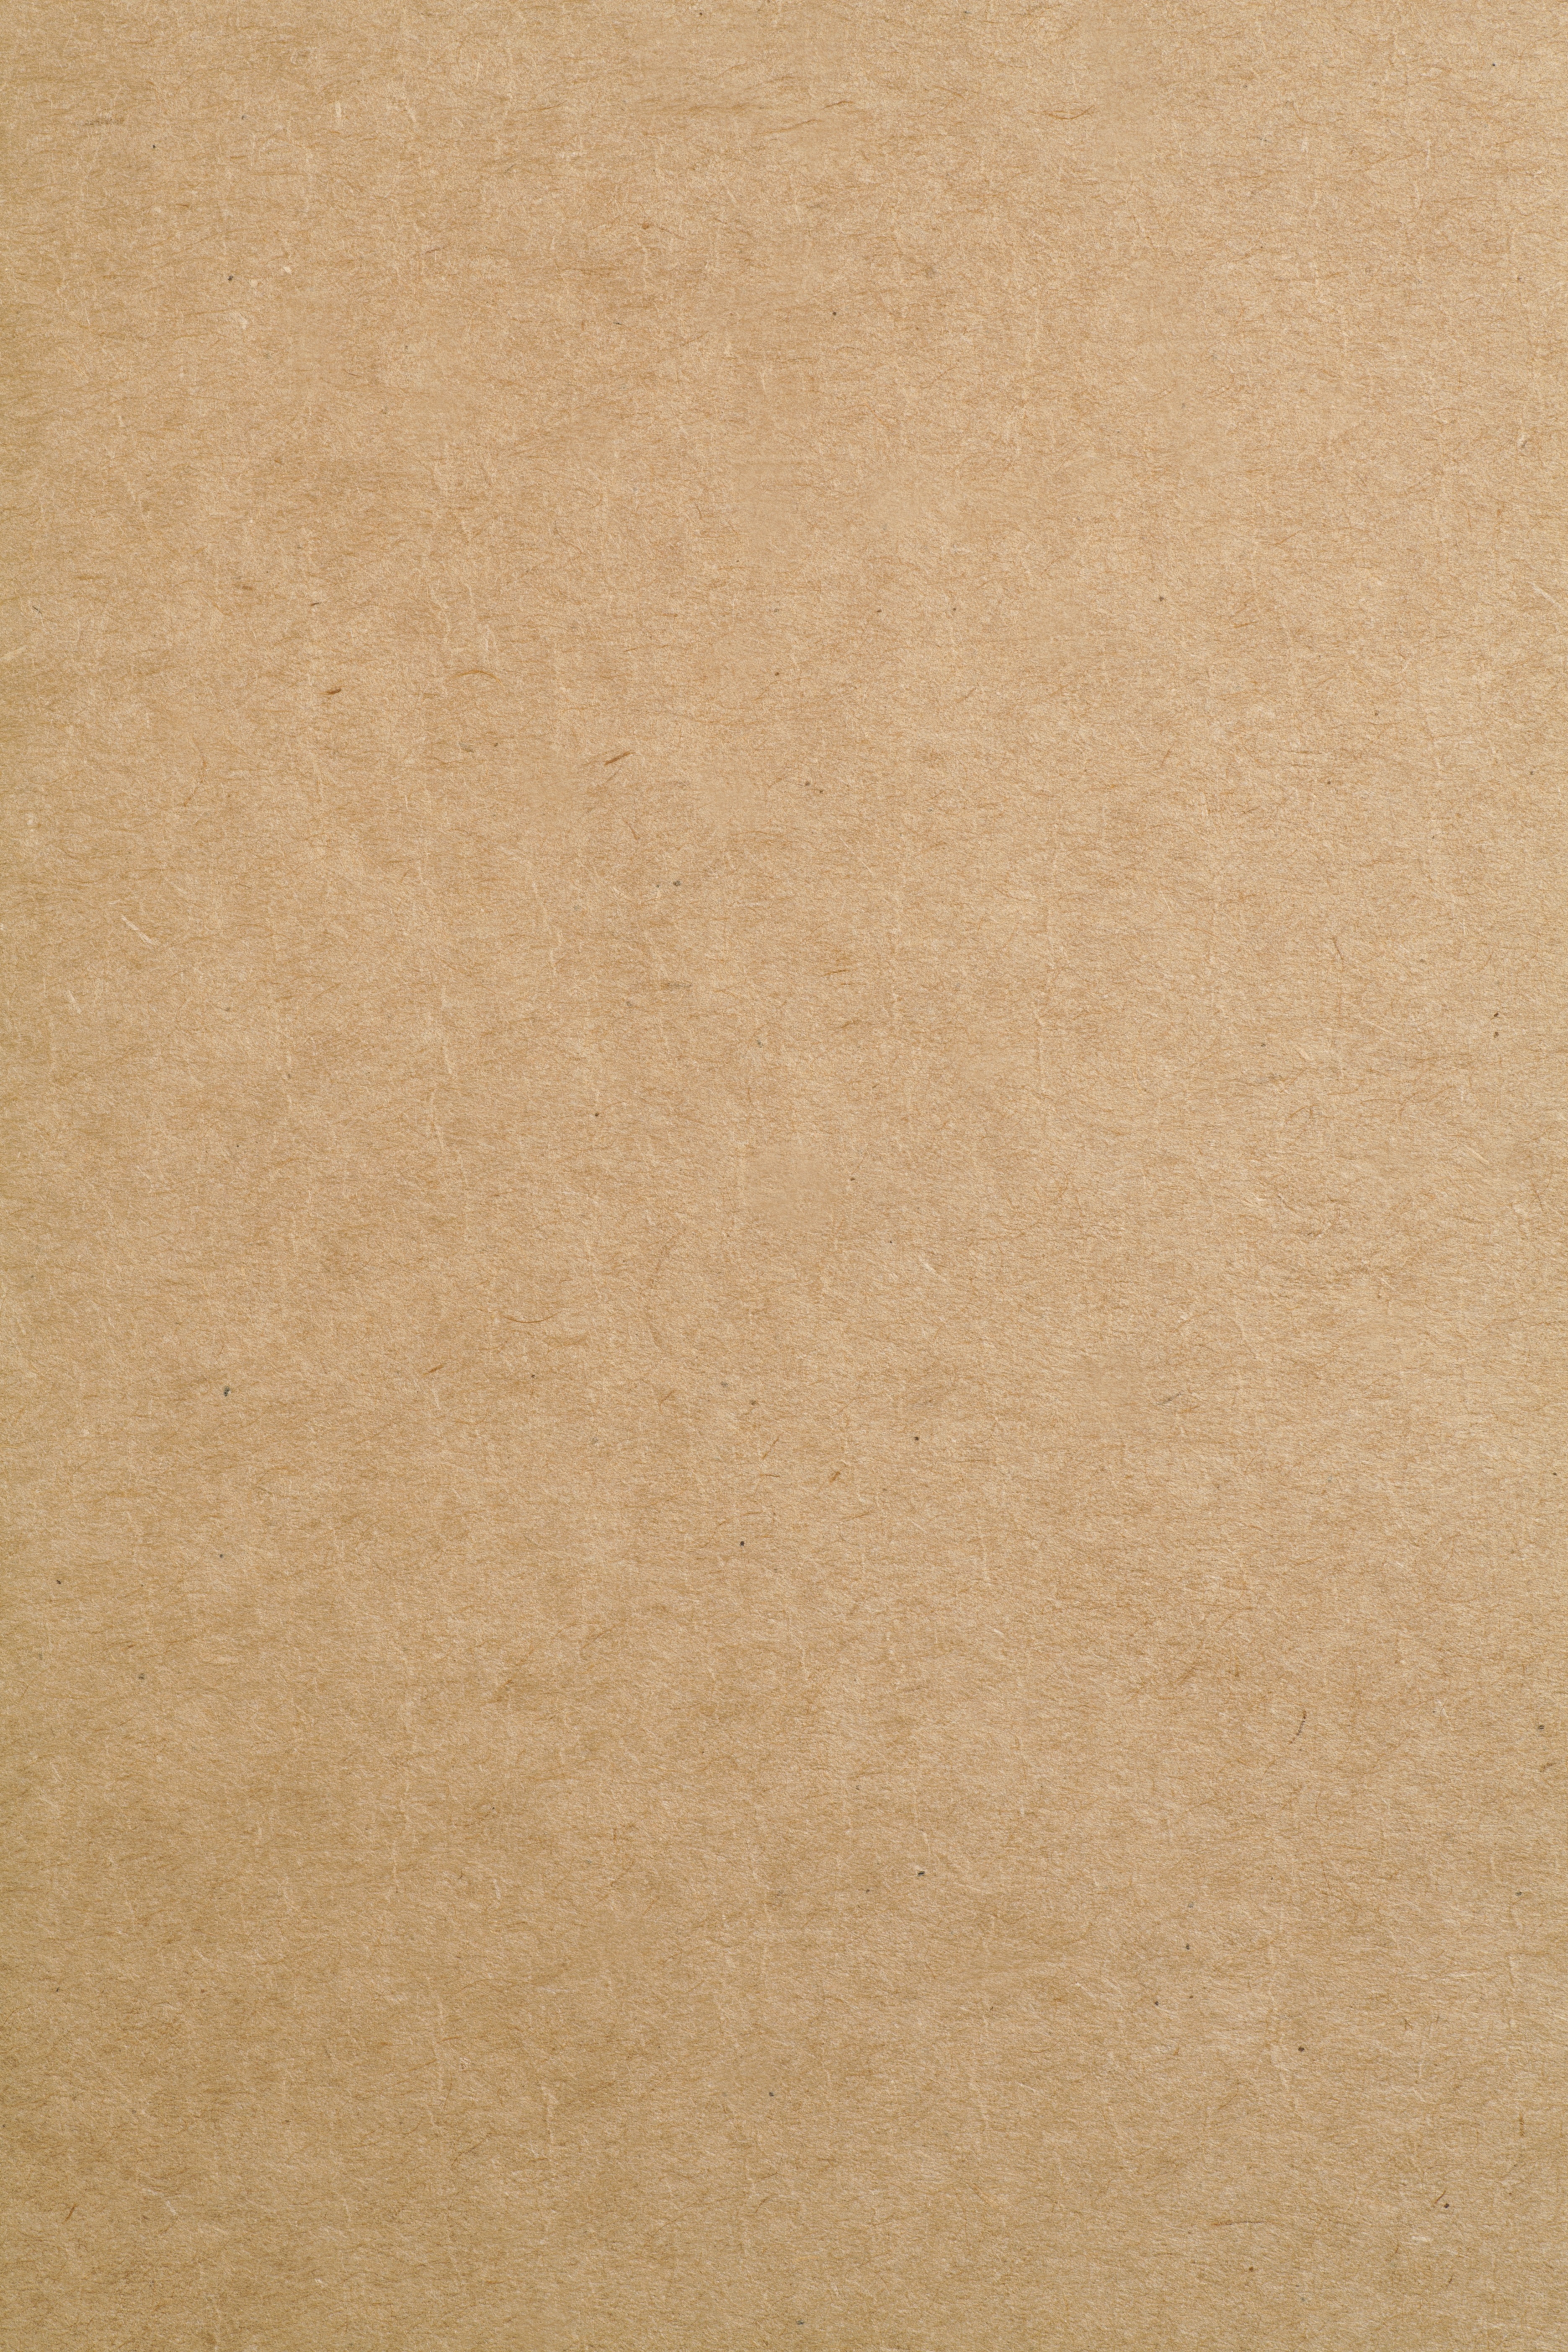
wood, texture, floor, pattern, brown, tile, paper, material, background, beige, recycling, flooring, plywood, laminate flooring